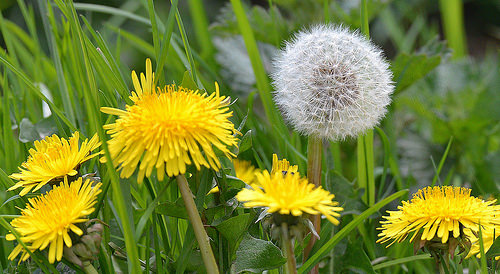
Flower: dandelion